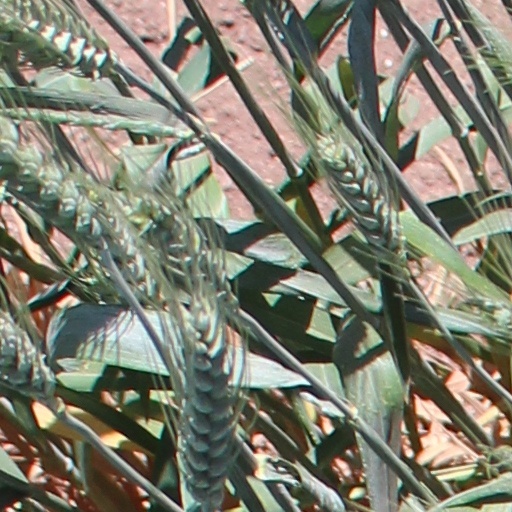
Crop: wheat